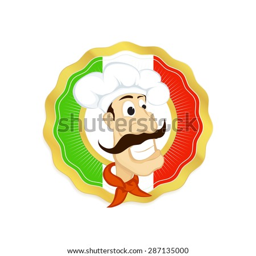
emblem with profession isolated on a white background